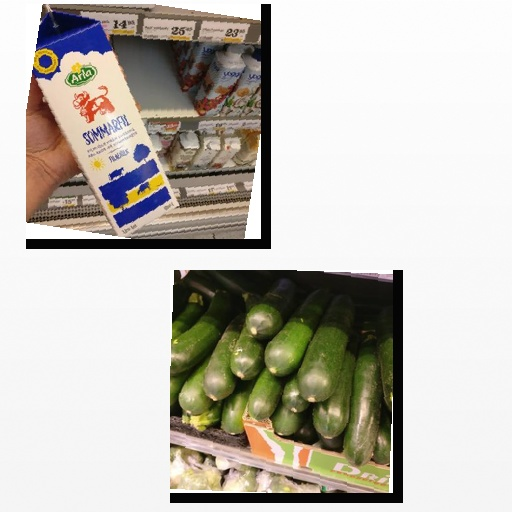
Food items: sour_milk, zucchini